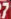
Number: 7